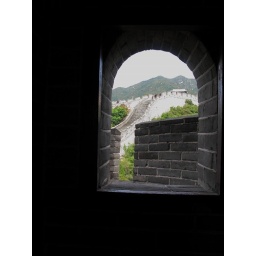
Looking out a tower window in the Great Wall of China, north of Beijing, China